George C. Scott

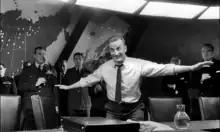
Scott as General Buck Turgidson in "Dr. Strangelove", 1964

Scott's highest-profile early role was in the Stanley Kubrick–directed "Dr. Strangelove, or How I Learned to Stop Worrying and Love the Bomb" (1964), in which he played General "Buck" Turgidson. In later interviews with Kubrick, Scott was revealed to have initially refused to camp it up on camera. As a compromise, Kubrick had Scott go over the top in rehearsal, assuring Scott that the cameras were off, which was untrue. Somehow, Scott was unable to hear the very loud motor on the 35mm film cameras of the time. Kubrick proceeded to use this version in the final cut, which Scott supposedly resented. Scott was one of many stars in "The Yellow Rolls-Royce" (1964).